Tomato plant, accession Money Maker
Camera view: tilt-top (135 deg); turntable rotation: 150 degrees
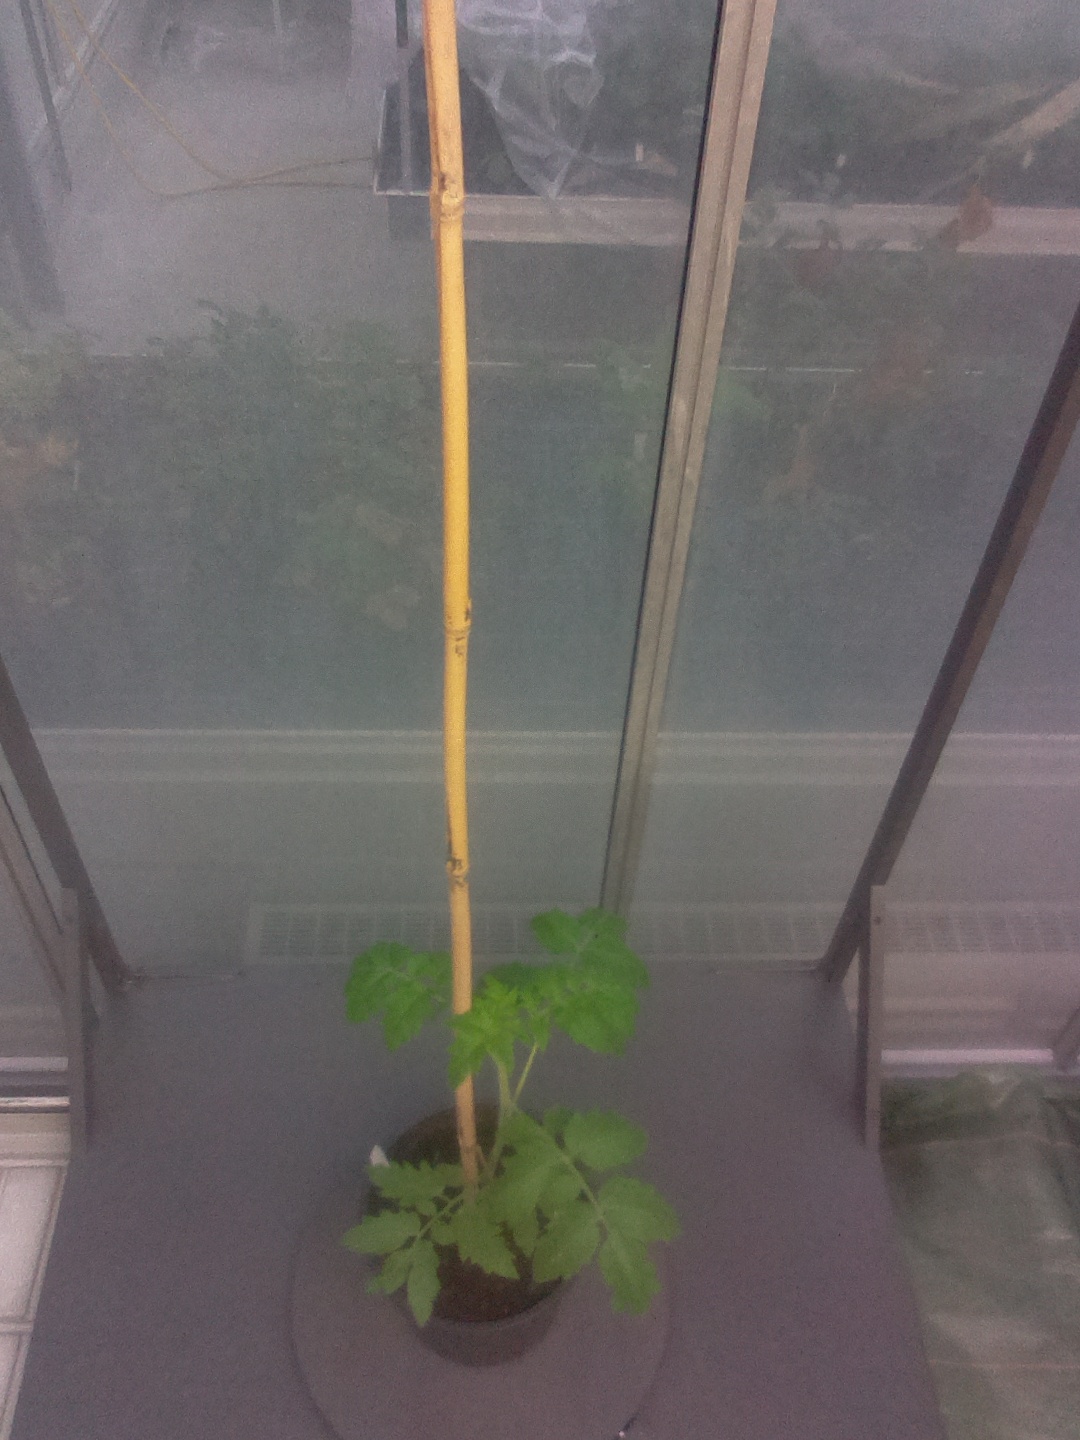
BBCH growth stage 14: 8 of true leaves visible